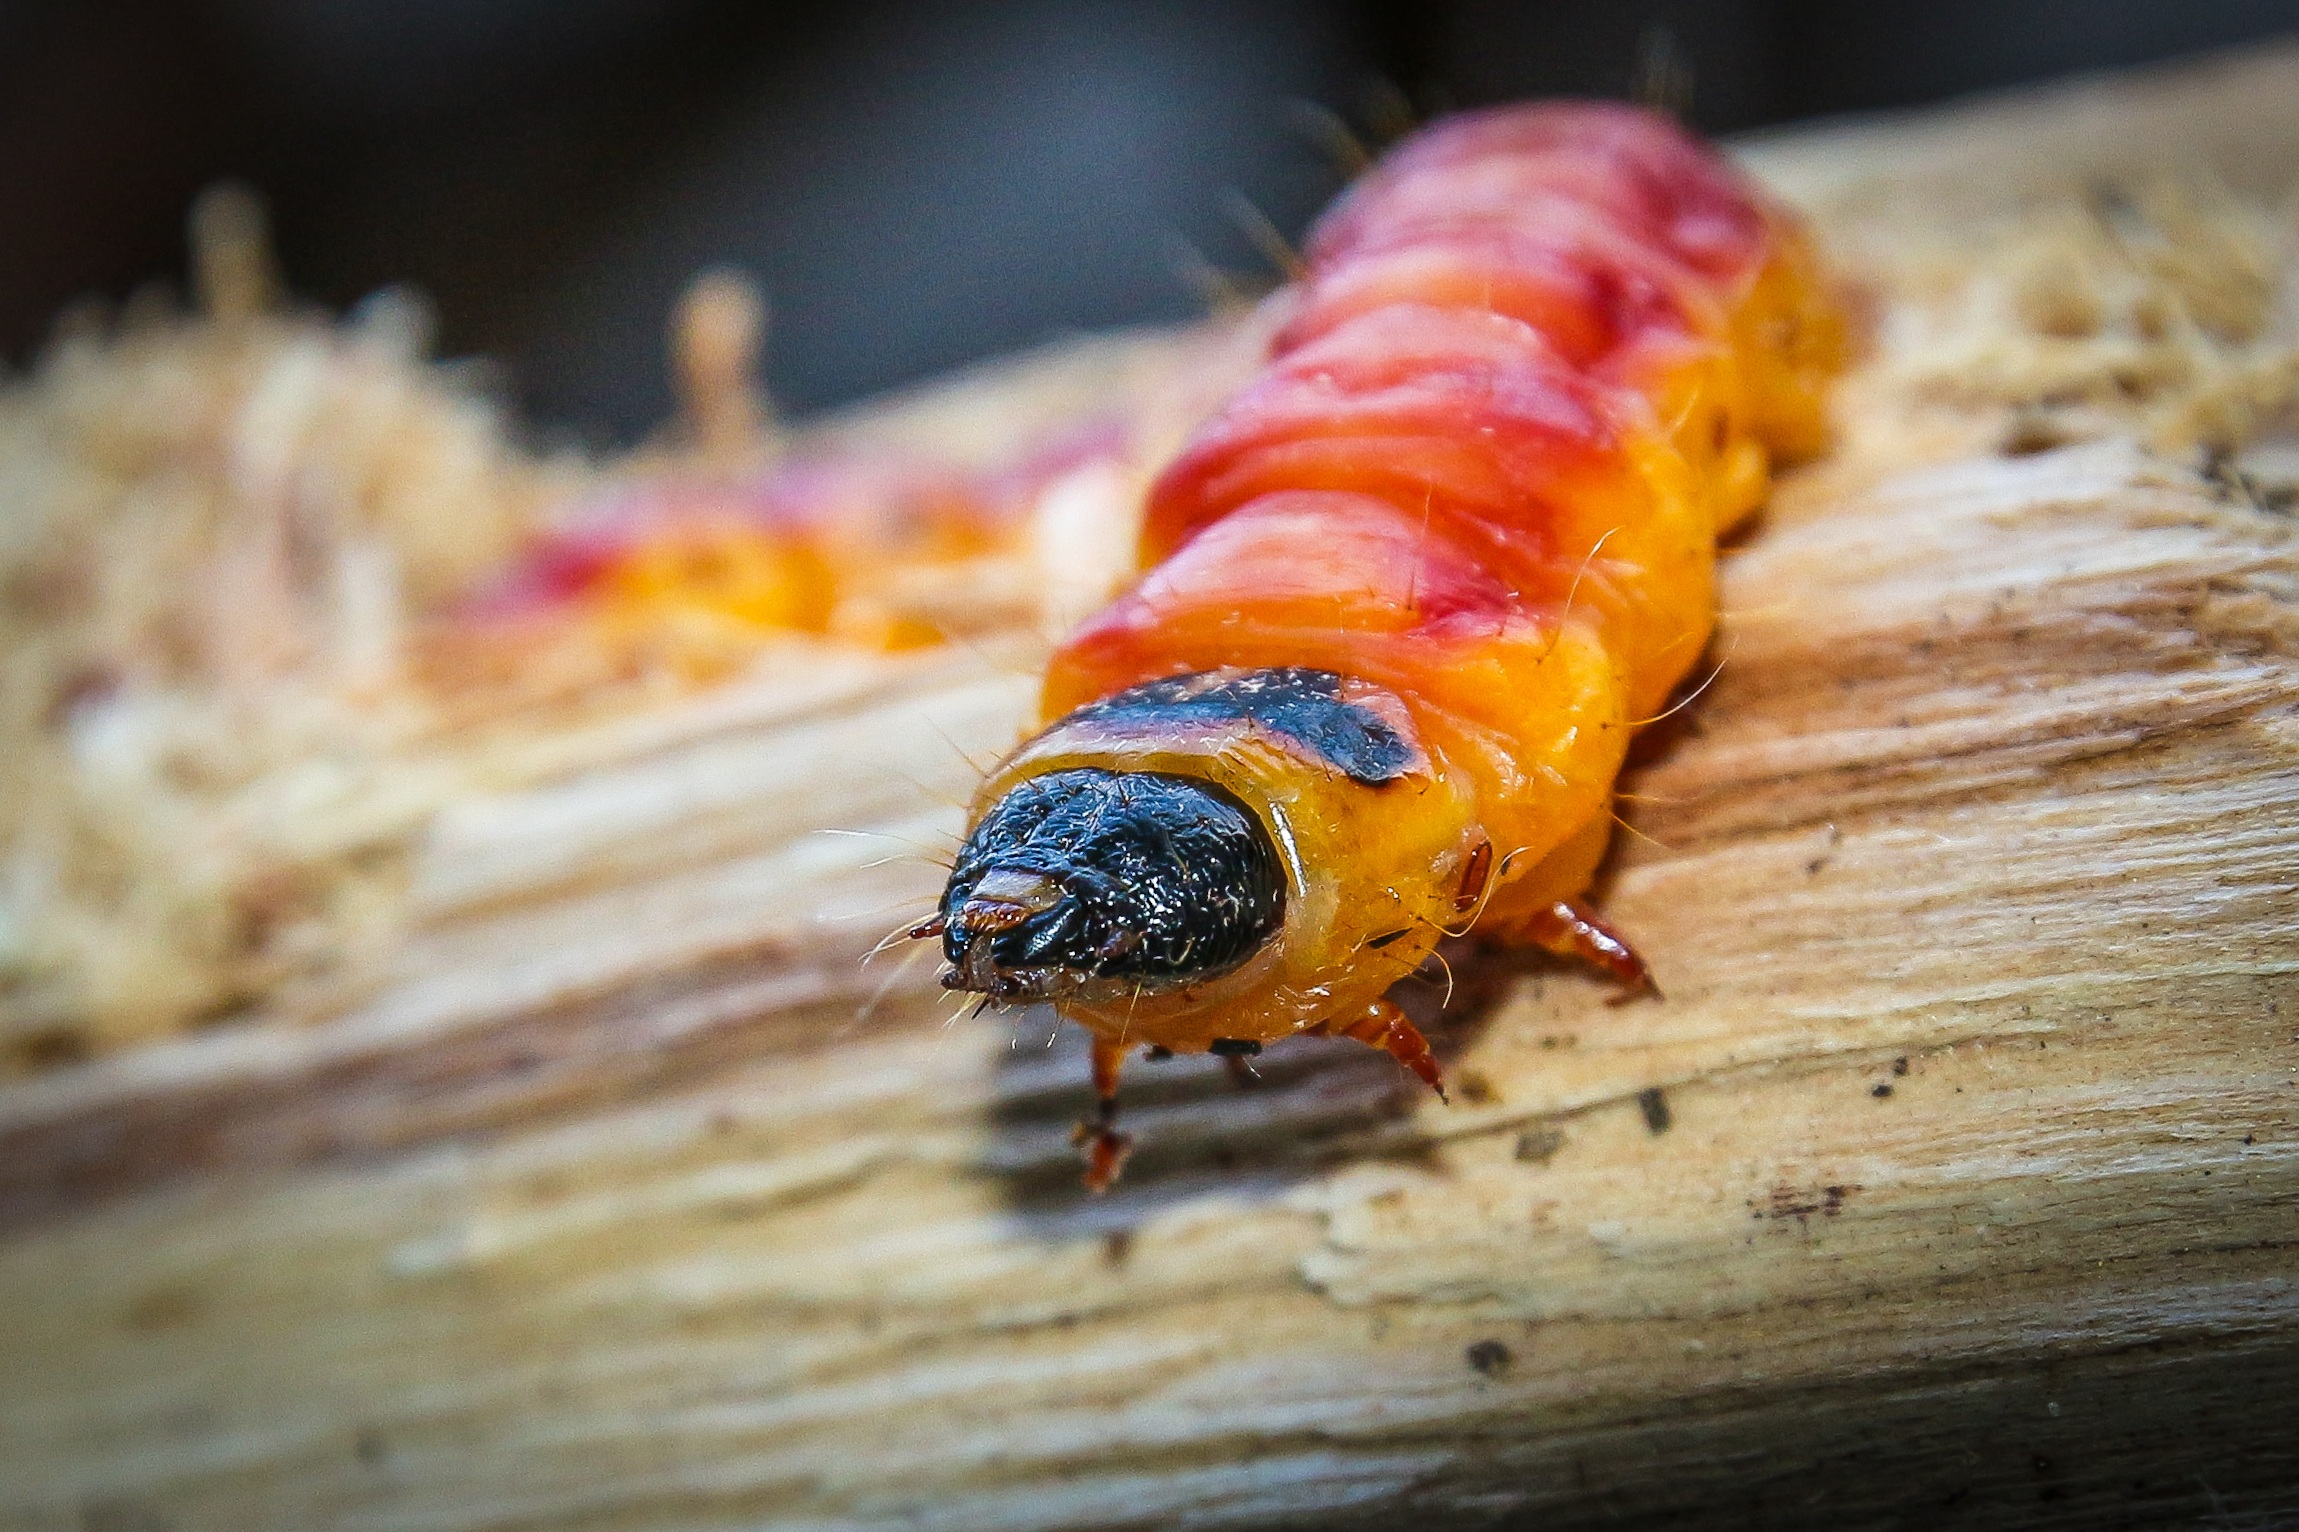
wood, dish, food, produce, insect, butterfly, close, cuisine, invertebrate, caterpillar, asian food, macro photography, willow drill